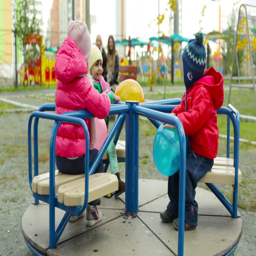
toddlers having fun on a merry - go - round , their moms looking after from afar